Principal Place

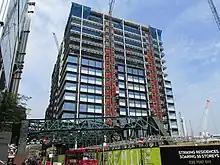
Principal Place under construction, June 2016

In July 2014, it was reported that Amazon was close to signing a lease to move its UK headquarters to Principal Place. The project had been on hold since January 2012, when the anchor tenant, the law firm CMS Cameron McKenna, pulled out. Soon after, the developer Hammerson sold its interest in the scheme to Brookfield. Amazon moved into the block in 2018.